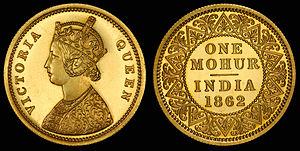
Un mohur est une pièce d'or qui a été frappée originellement par l'Empire moghol puis par plusieurs gouvernements, y compris l'Inde britannique et une partie des États princiers voisins, ainsi que le Népal, et l'Afghanistan. Un mohur valait généralement quinze roupies d'argent.